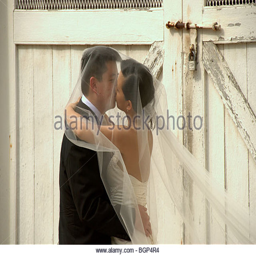
a newlywed couple share a kiss at their wedding